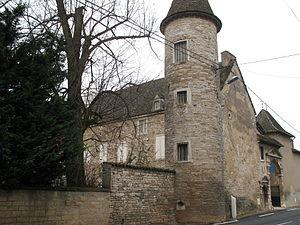
Le château de Fleurville est situé sur la commune de Fleurville en Saône-et-Loire, sur une terrasse dominant la Saône.
Vérizet-Fleurville est une ancienne commune de Saône-et-Loire supprimée en 1952 suite à la création de la commune de Fleurville et Vérizet.
Fleurville est une commune française située dans le département de Saône-et-Loire en région Bourgogne-Franche-Comté.